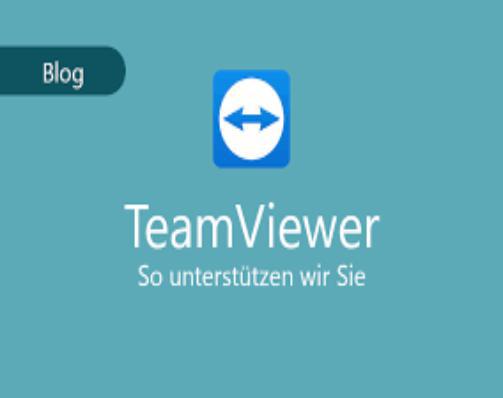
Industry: Others